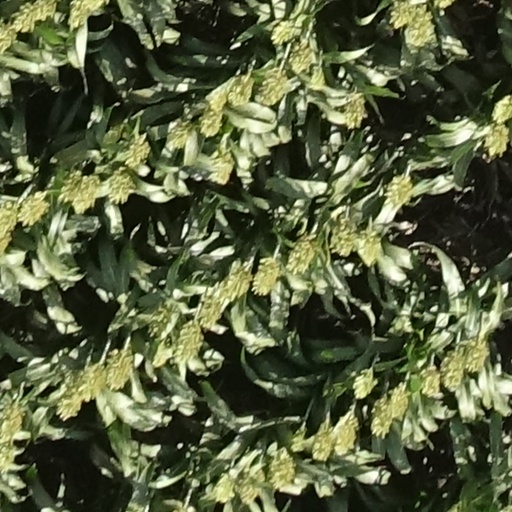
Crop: sorghum